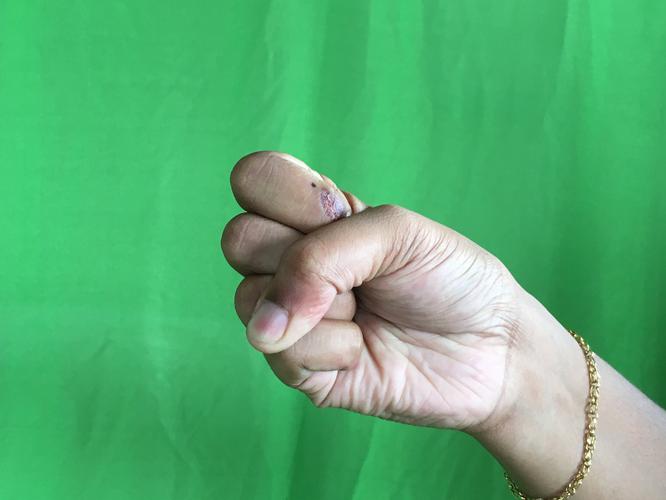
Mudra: Mushti
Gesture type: single_hand